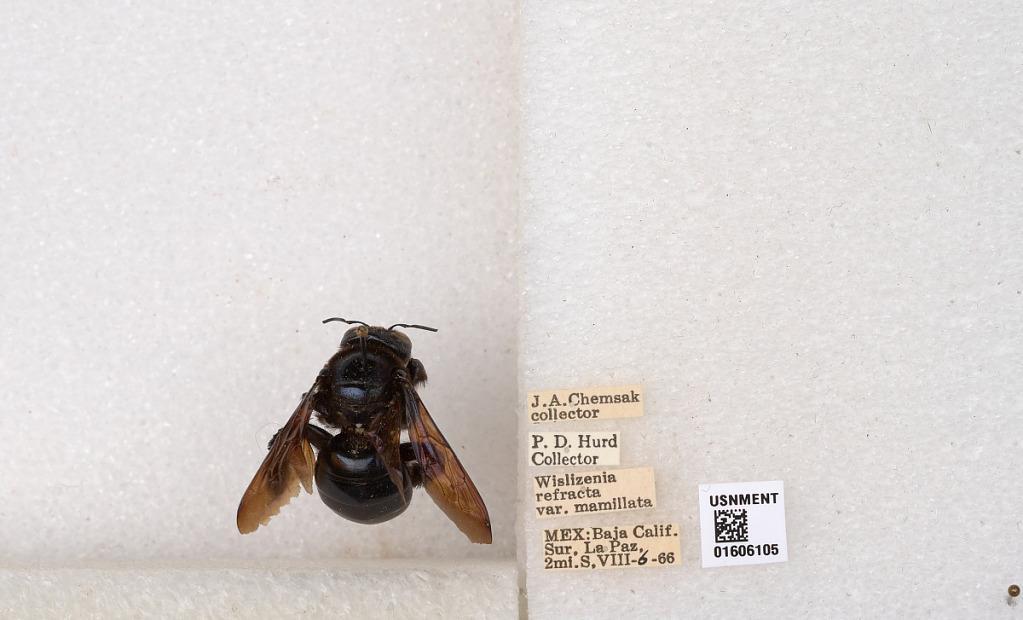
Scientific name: Xylocopa (Xylocopoides) californica arizonensis Cresson
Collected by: P. Hurd & E. Linsley
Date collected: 1966-8-6
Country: Mexico
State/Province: Baja California Sur
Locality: La Paz, 2 mi. S